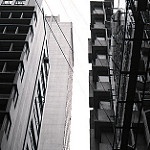
Scene: Outdoor